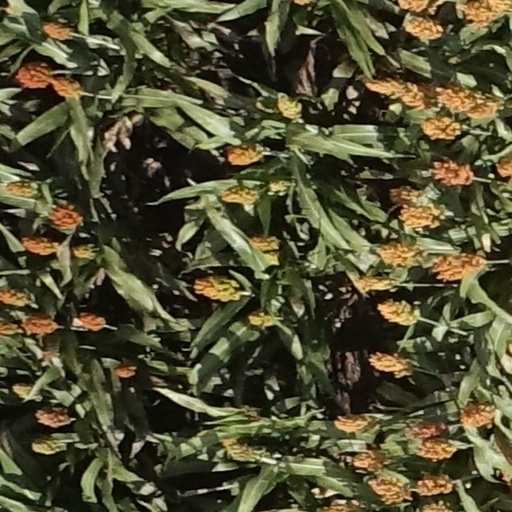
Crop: sorghum